Amos Gitai

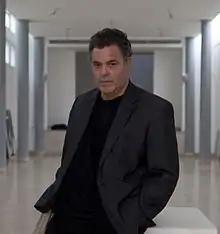
Gitai in 2008

Amos Gitai is an artist and an Israeli filmmaker, born 11 October 1950 in Haifa, Israel.